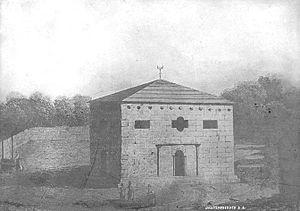
Buzancy est une commune française située dans le département des Ardennes, en région Grand Est.